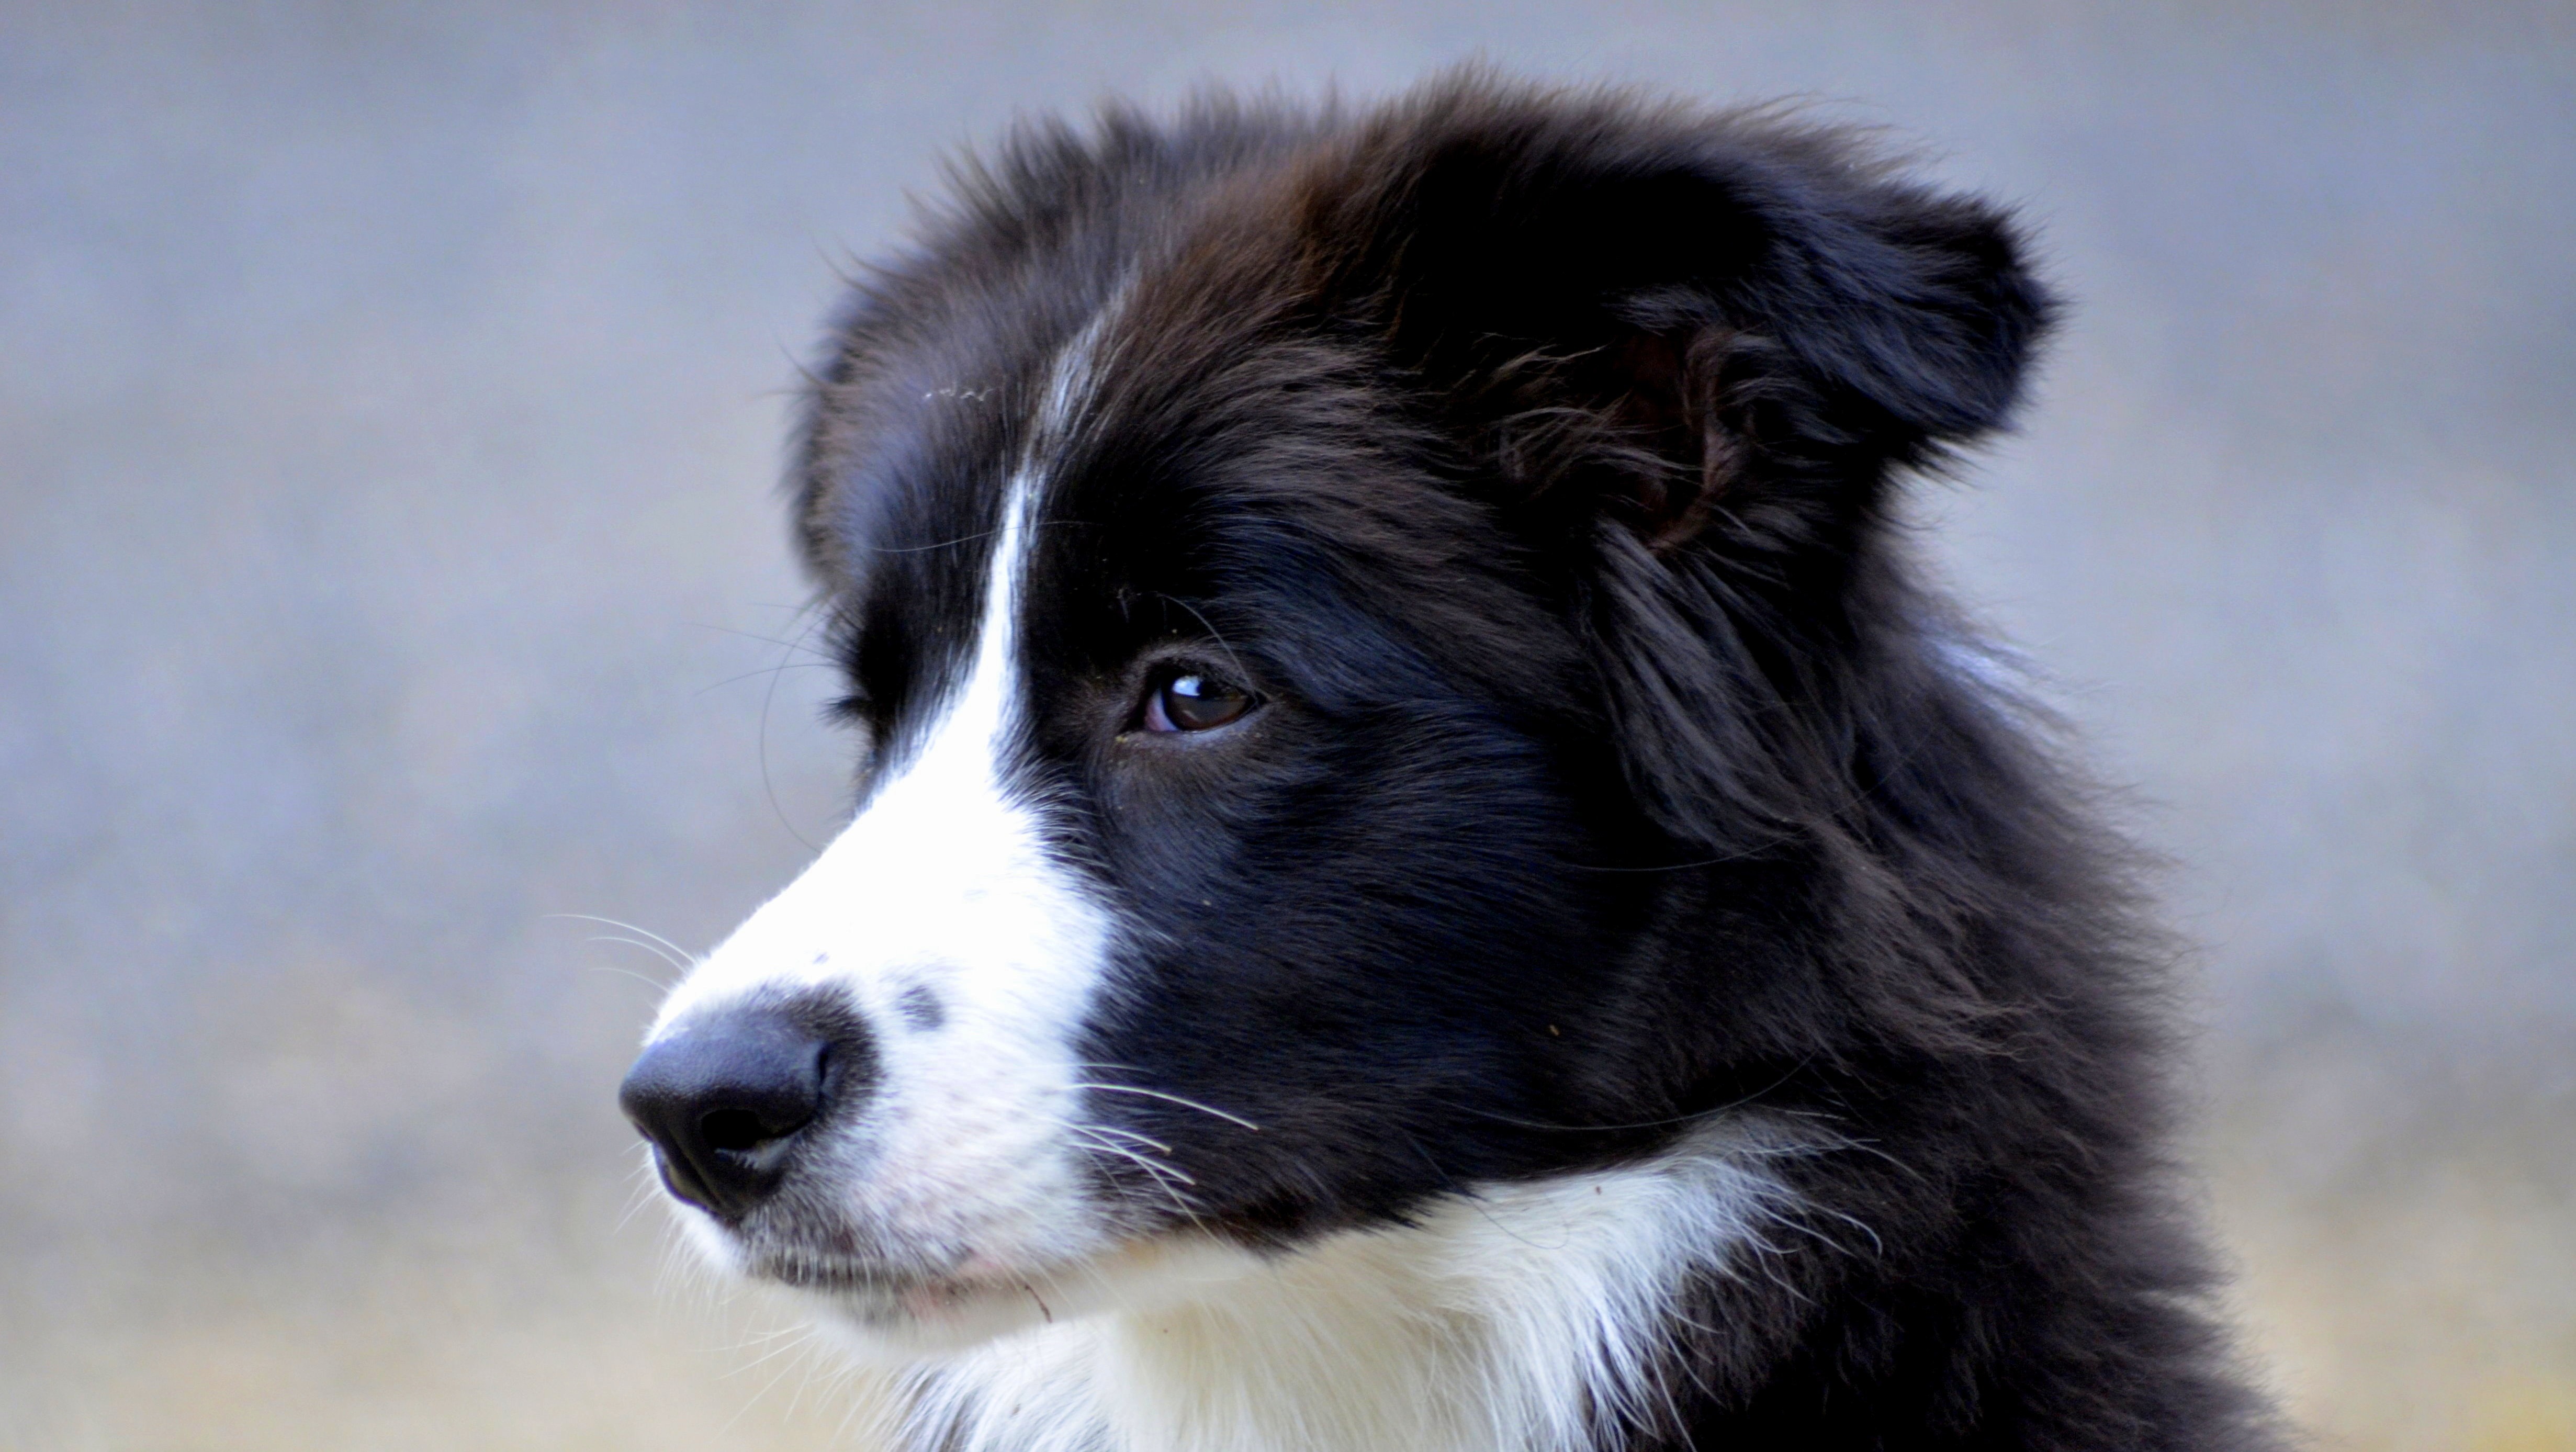
puppy, dog, collie, mammal, border collie, vertebrate, border, dog breed, british sheepdog, purebred dog, australian shepherd, dog like mammal, carnivoran, dog breed group, miniature australian shepherd, dog crossbreeds